HAL Tejas

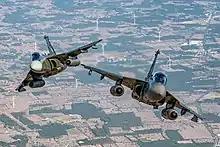
Tejas IOC aircraft, each carrying two drop tanks on inner pylons

The FOC campaign began in December 2014. Two critical parameters set by IAF for FOC clearance was expansion of angle of attack from 24 degree in IOC-II to 28 degree in FOC and inflight refueling capability. In February 2018, as part of the FOC campaign, the Tejas carried out a "hot refuelling" - refuelling with engine running, which shortens the turnaround time by 30% and doubles the sortie rate. In September 2018, the Tejas successfully completed its mid-air refuelling trials required for the aircraft to obtain its FOC. In January 2019, HAL received permission from CEMILAC to start production of the FOC standard Tejas.